Behafarid

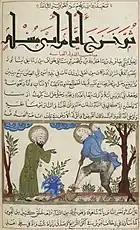

Behāfarīd (Middle Persian: "Weh-āfrīd", , also spelled "Bihāfarīd") was an 8th-century Persian Zoroastrian heresiarch who started a religious peasant revolt with elements from Zoroastrianism and Islam. He believed in Zoroaster and upheld all Zoroastrian institutions. His followers prayed seven times a day facing the Sun, prohibited intoxicants, and kept their hair long and disallowed sacrifices of cattle except when they were decrepit. His revolt was quelled by the Abbasid general Abu Muslim, and he was executed by hanging. His followers, however, believed that he would descend again. Some of his followers joined the Ustadh Sis movement.